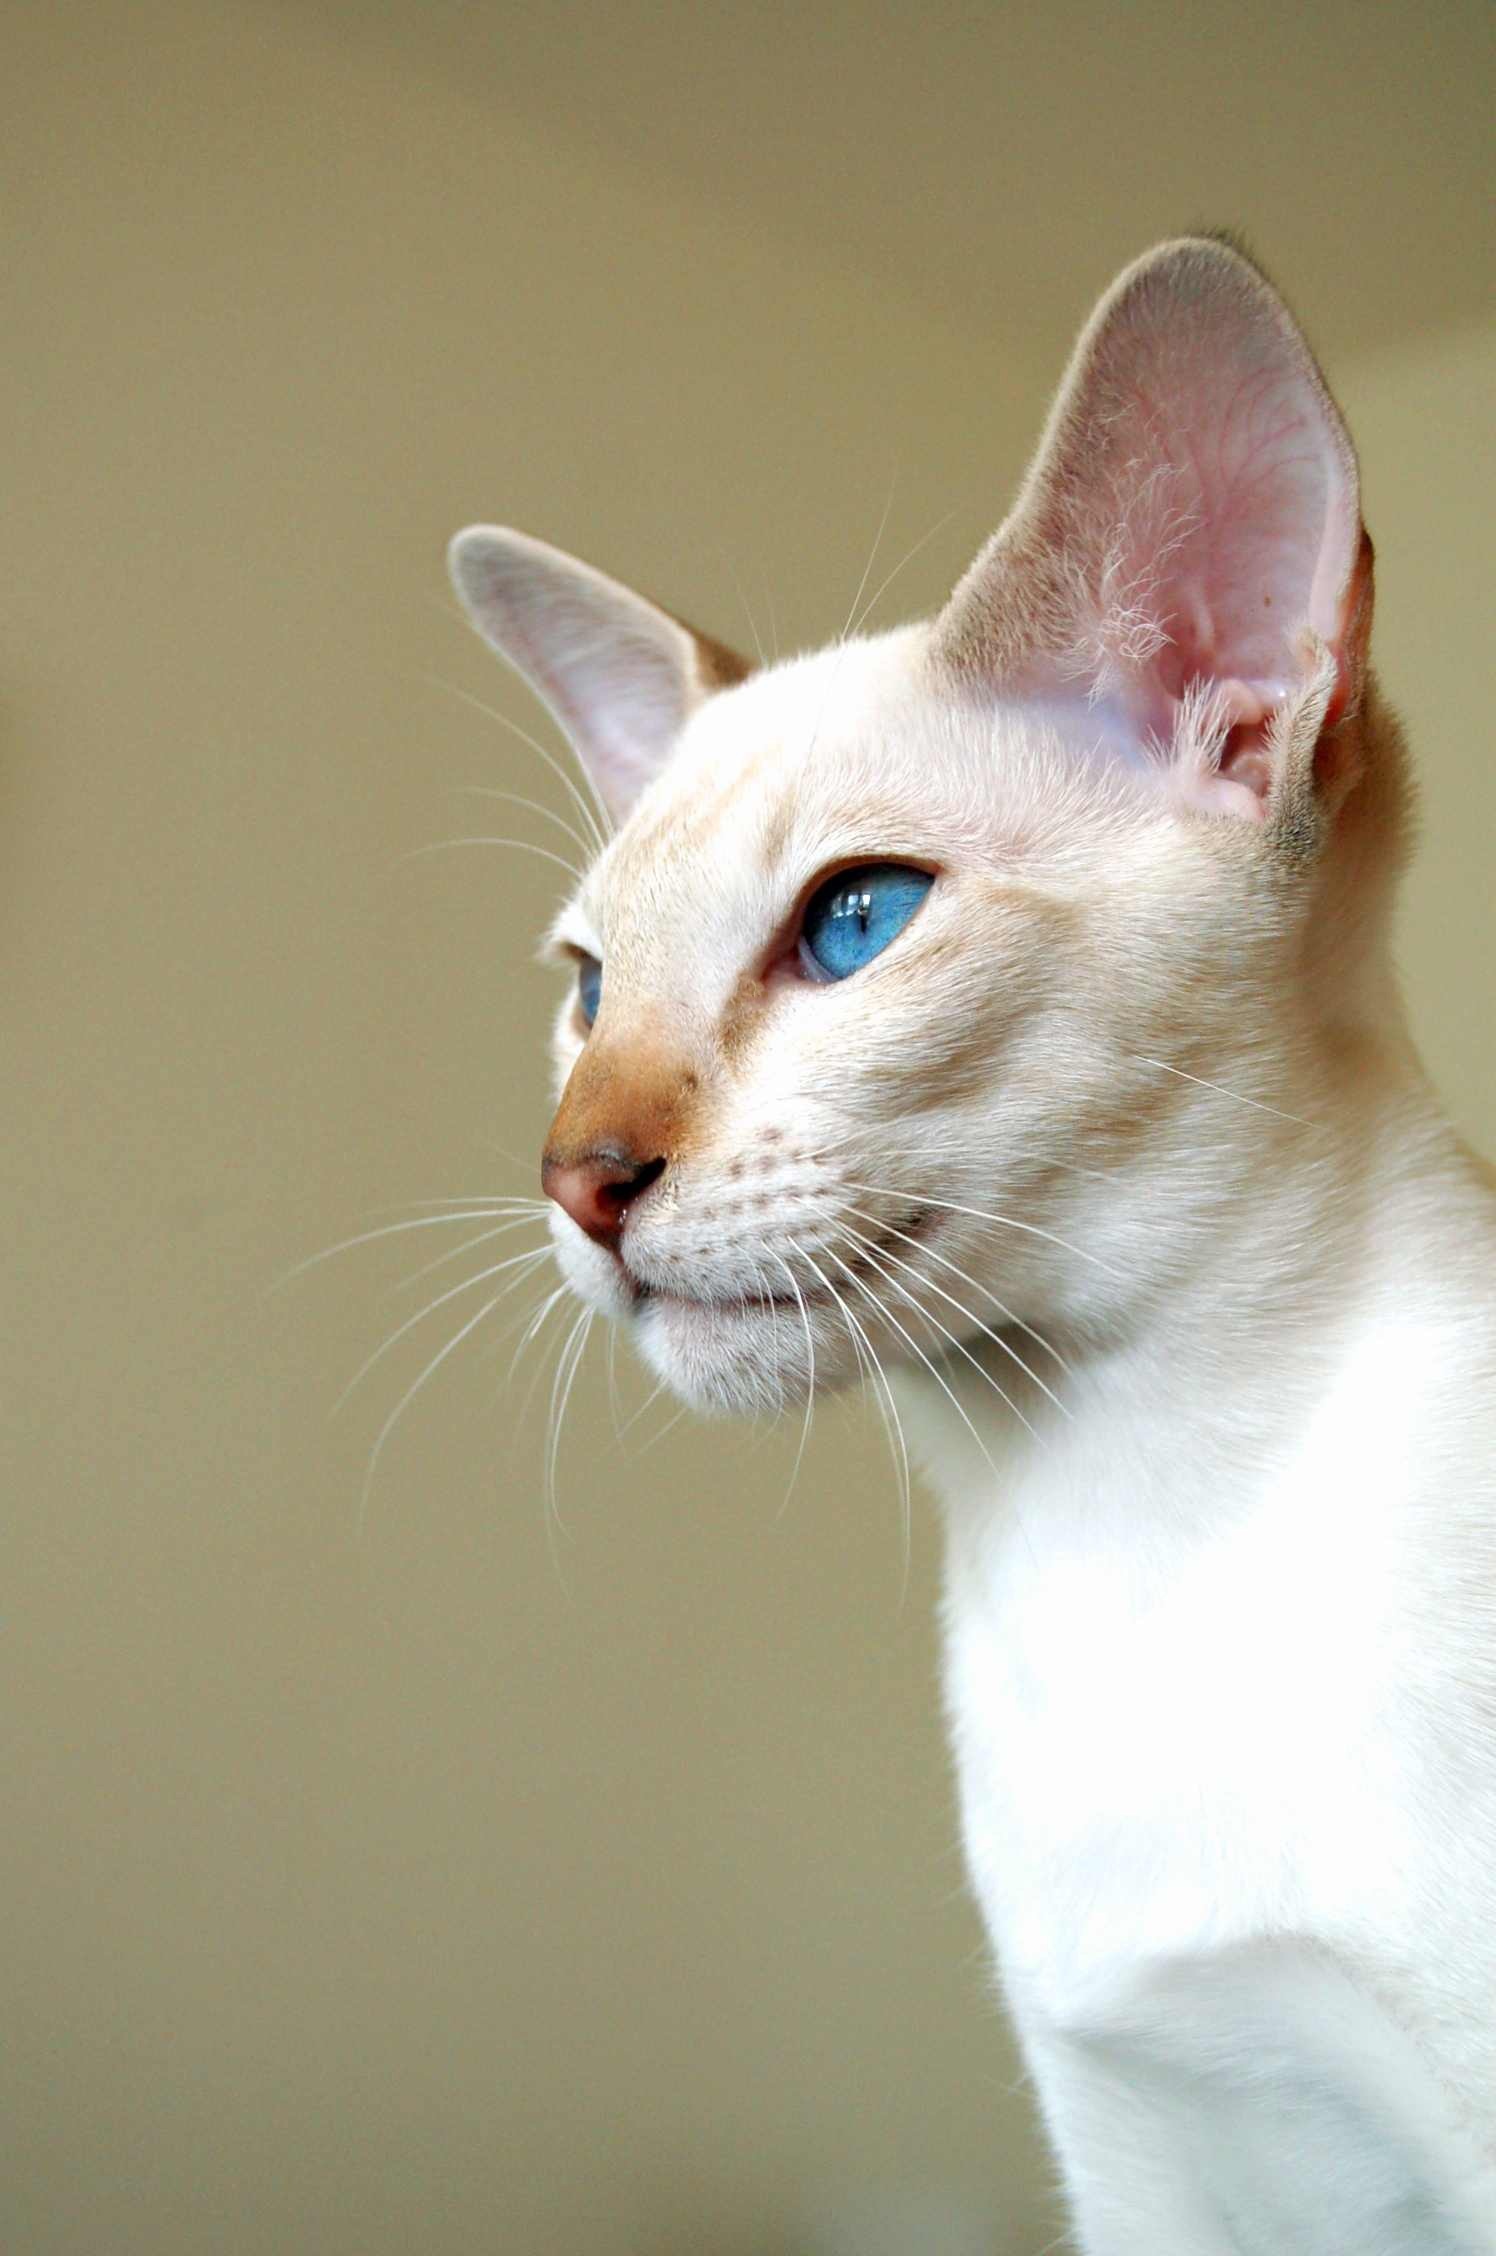
white, kitten, cat, mammal, fauna, close up, nose, whiskers, vertebrate, singapura, siamese cat, breed cat, burmilla, small to medium sized cats, cat like mammal, carnivoran, domestic short haired cat, tonkinese, peterbald, oriental shorthair